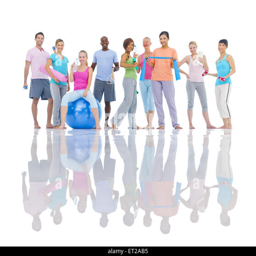
group of person in the fitness